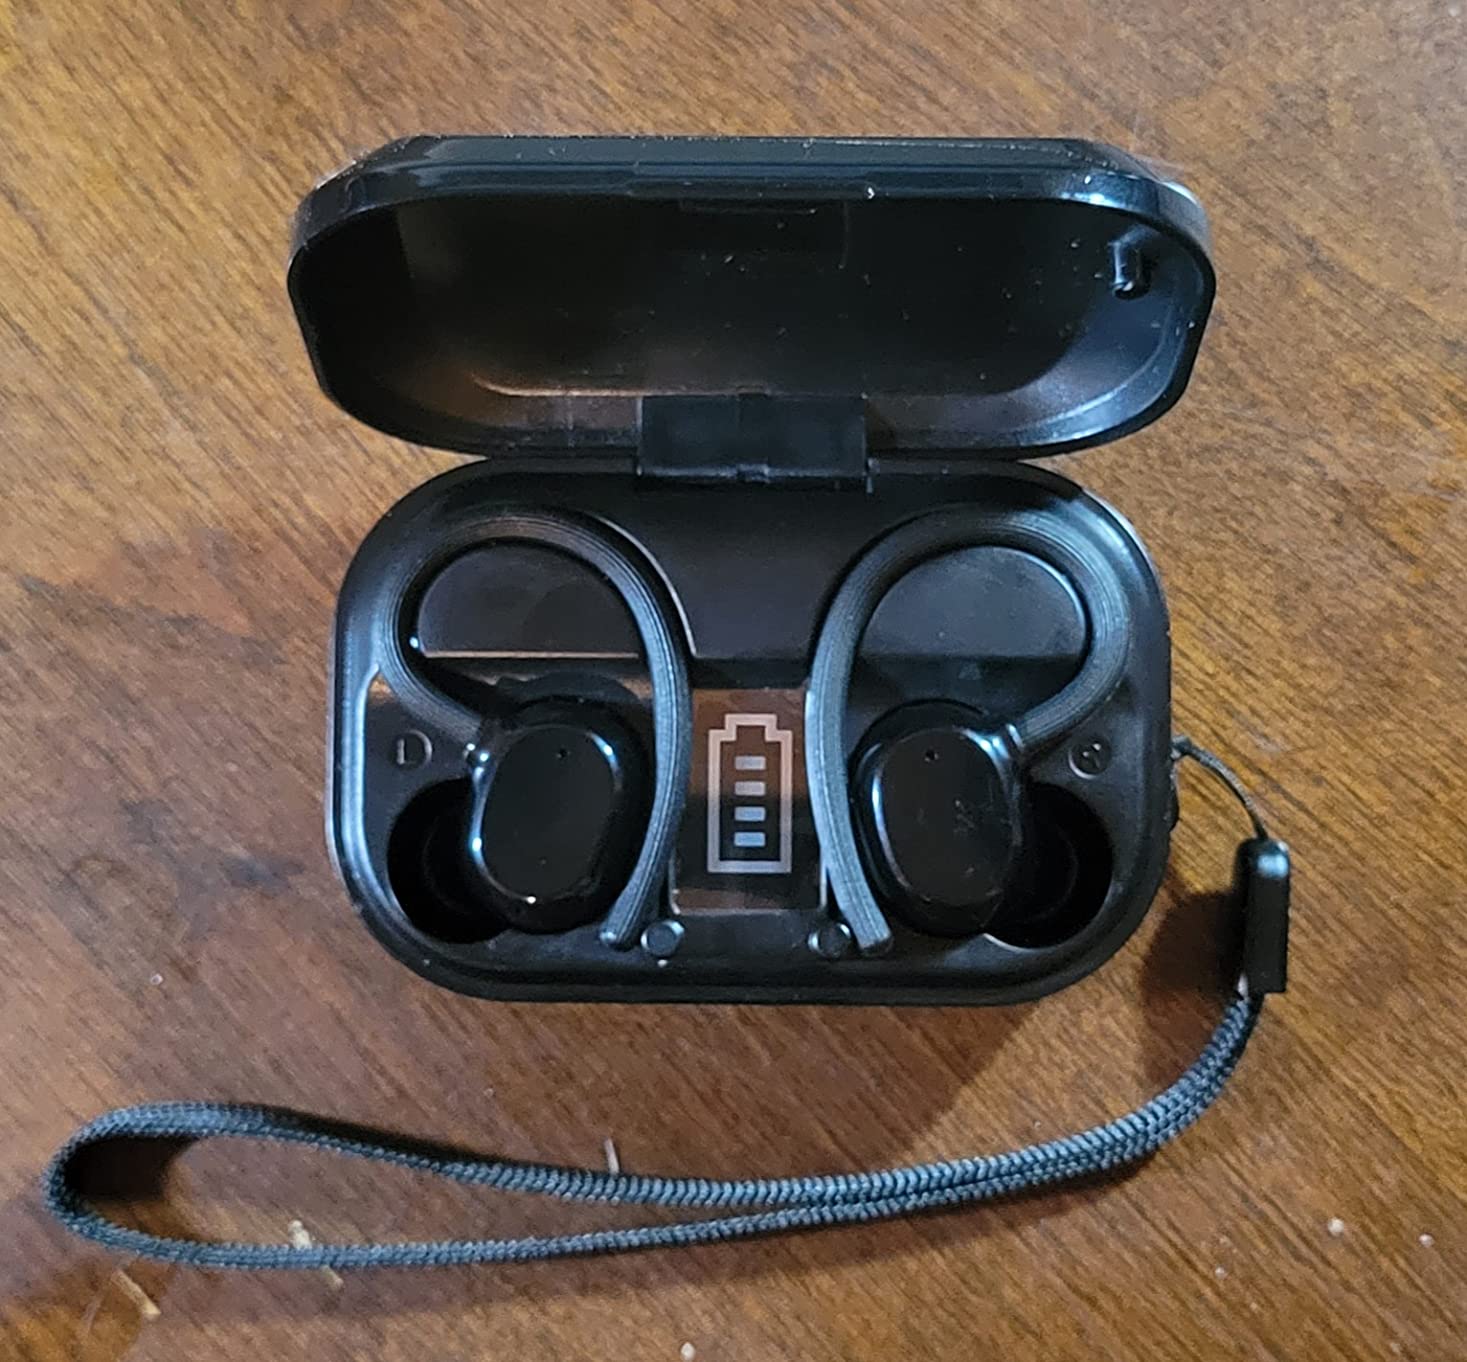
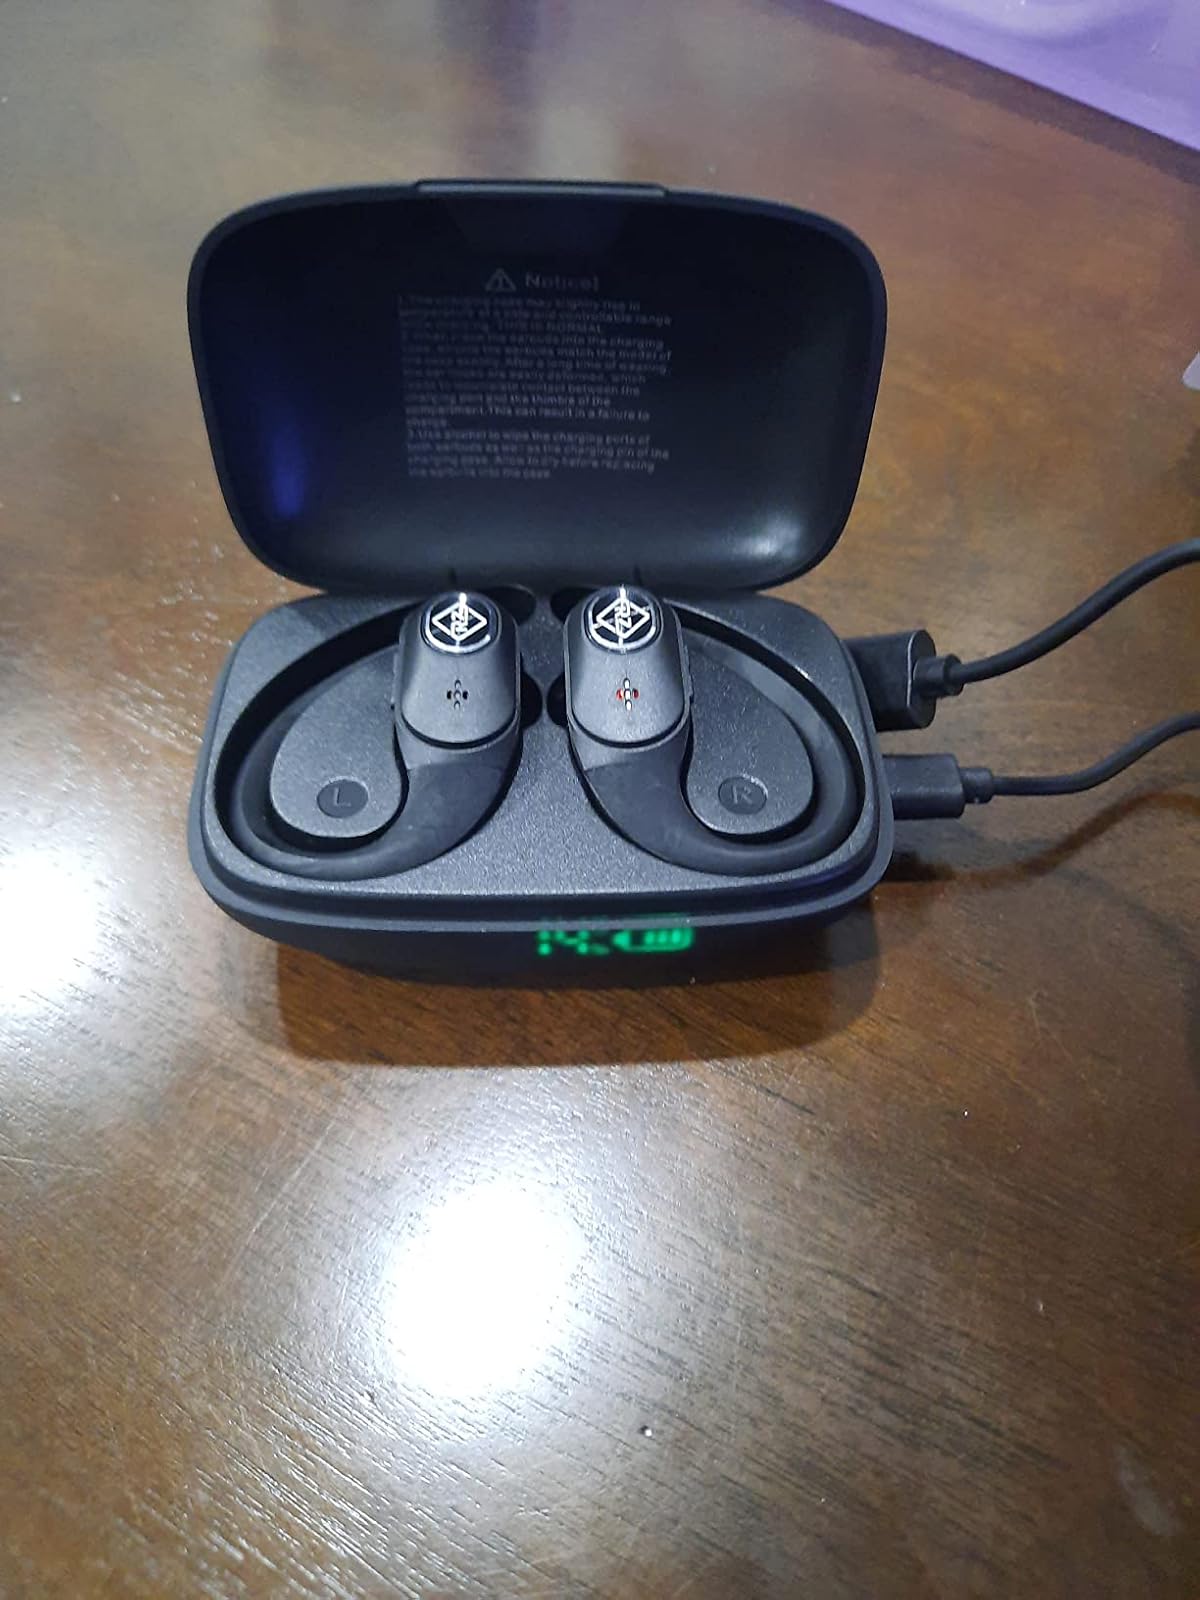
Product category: earbuds
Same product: no